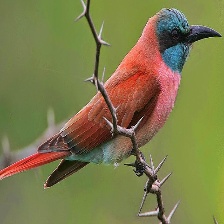
Species: CARMINE BEE-EATER
Scientific name: MEROPS NUBICOIDES
ImageNet parent category: bee_eater